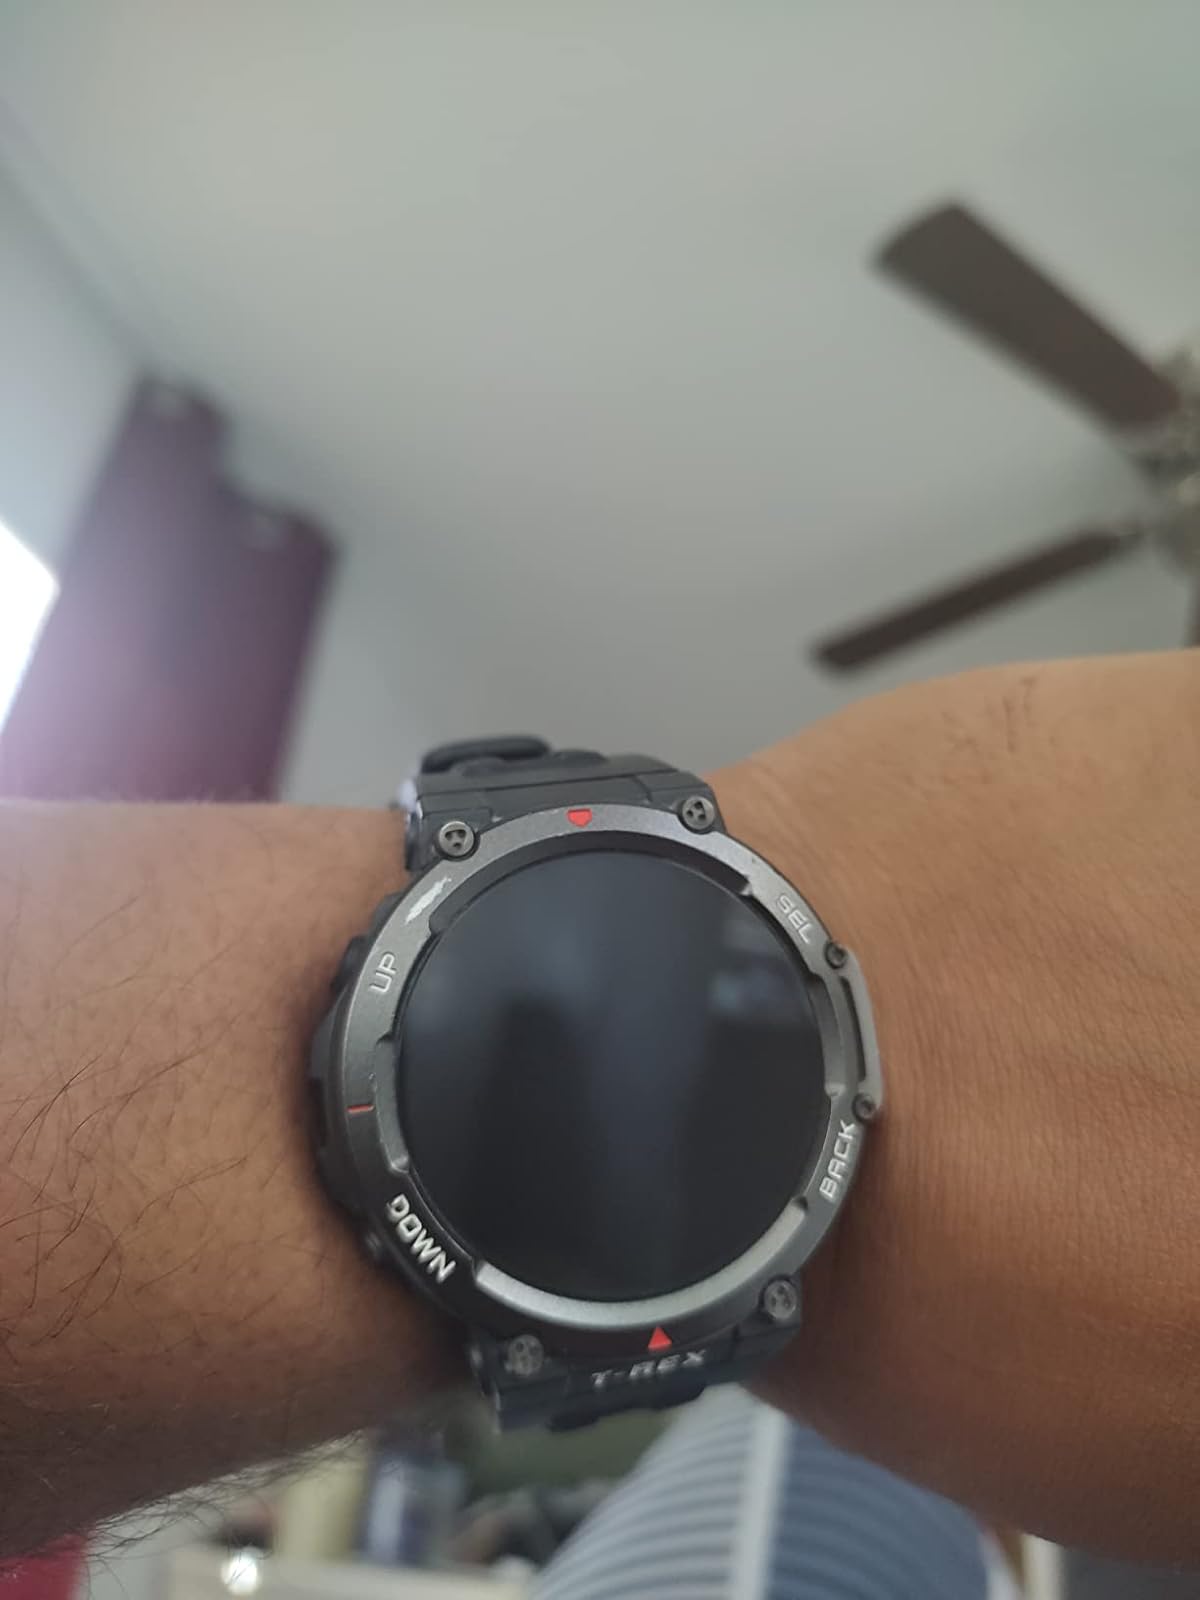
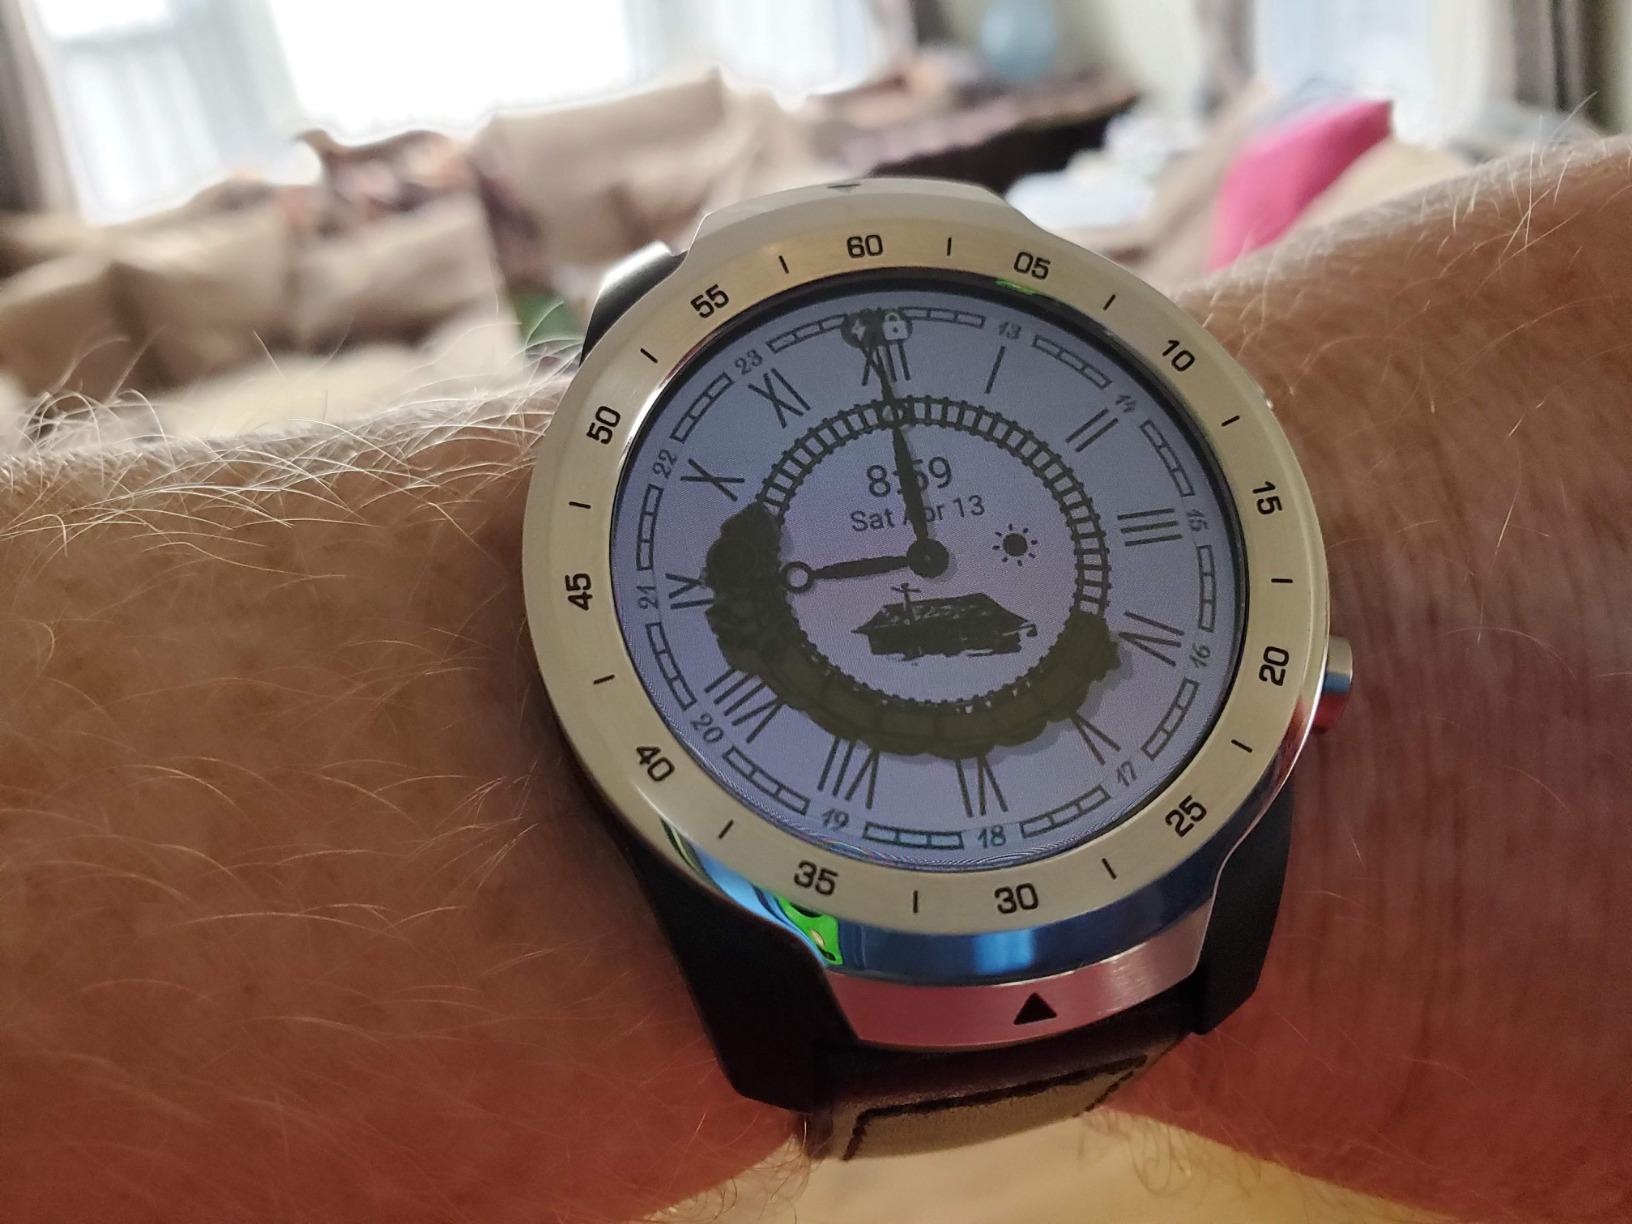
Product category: smartwatch
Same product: no